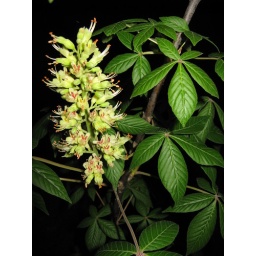
Ohio Buckeye tree in flower